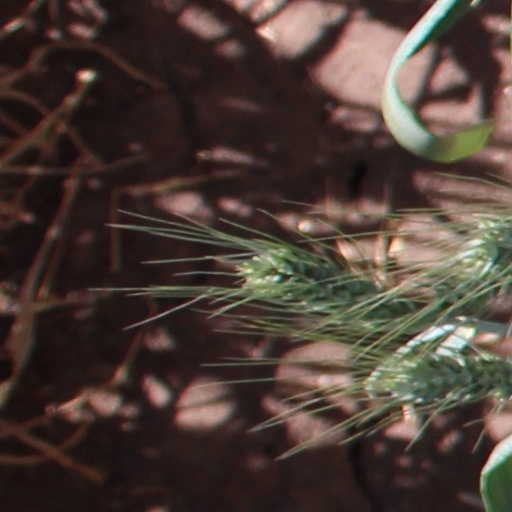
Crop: wheat